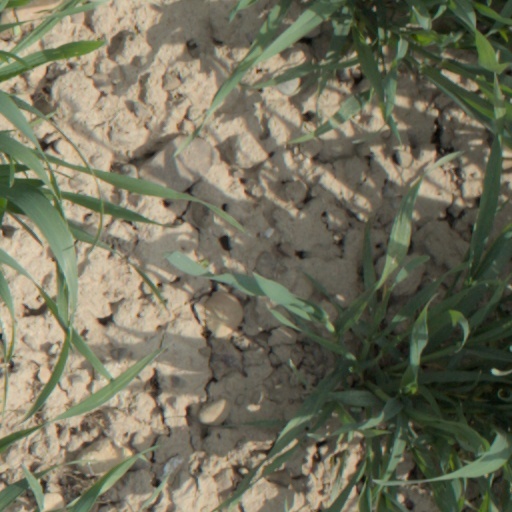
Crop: wheat